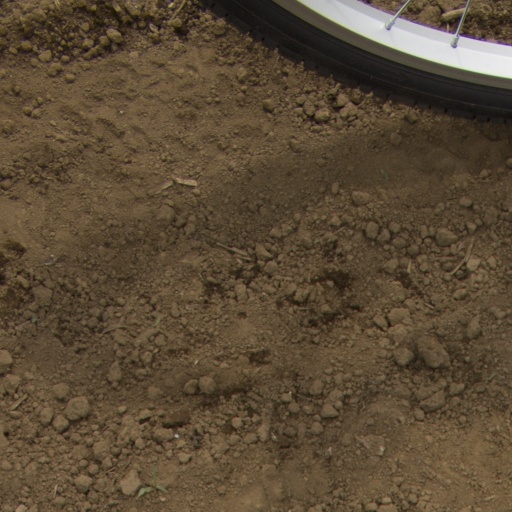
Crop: Jerusalem artichoke